Ita Buttrose

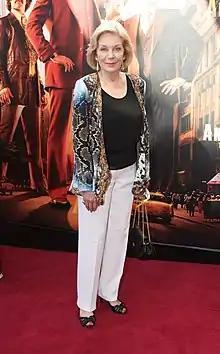
Buttrose at the premiere of "" (2013)

In June 2013, Buttrose joined Network Ten where she hosted morning program "Studio 10" two mornings a week for the station alongside Joe Hildebrand, Sarah Harris, Denise Drysdale and Jessica Rowe. The show premiered in late 2013. However, 2016 saw Buttrose reduce her appearances on the program to just twice a week to spend more time with her grandchildren.